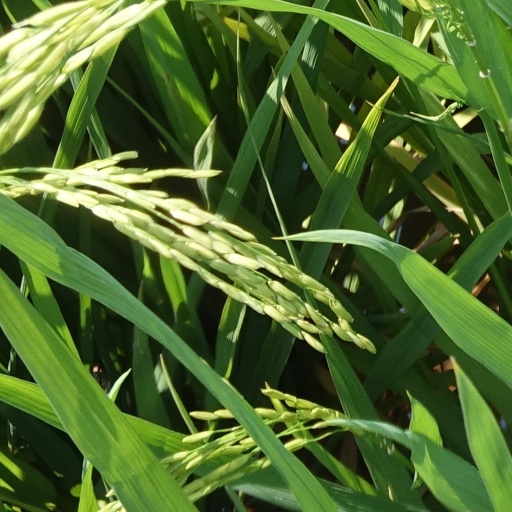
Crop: rice